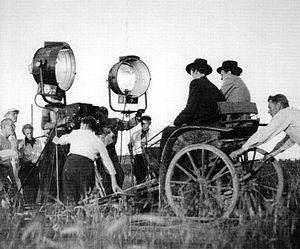
Le cinéma finlandais a une longue histoire, avec les premières projections publiques qui ont commencé presque aussitôt que la technologie cinématographique moderne a été inventée : la première projection au monde a eu lieu en 1895, et en Finlande en 1896.